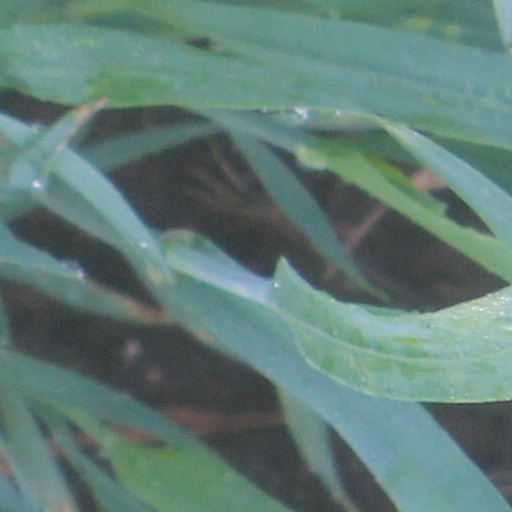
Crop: wheat